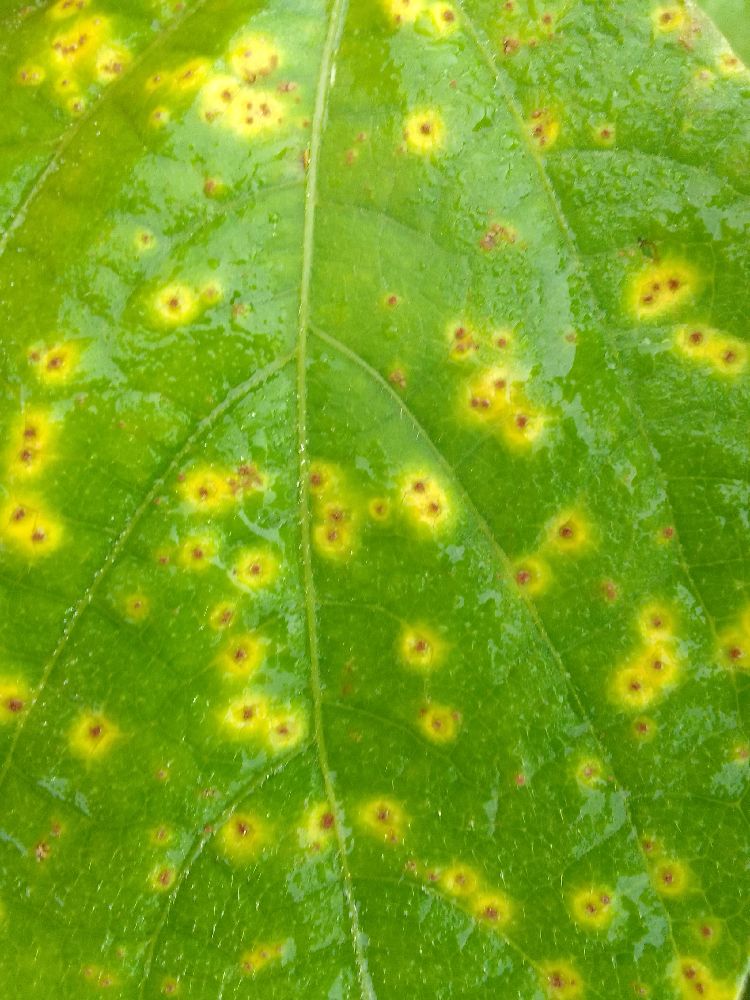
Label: rust